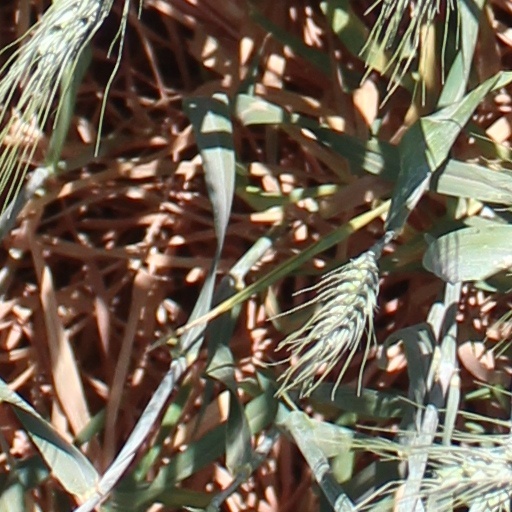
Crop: wheat